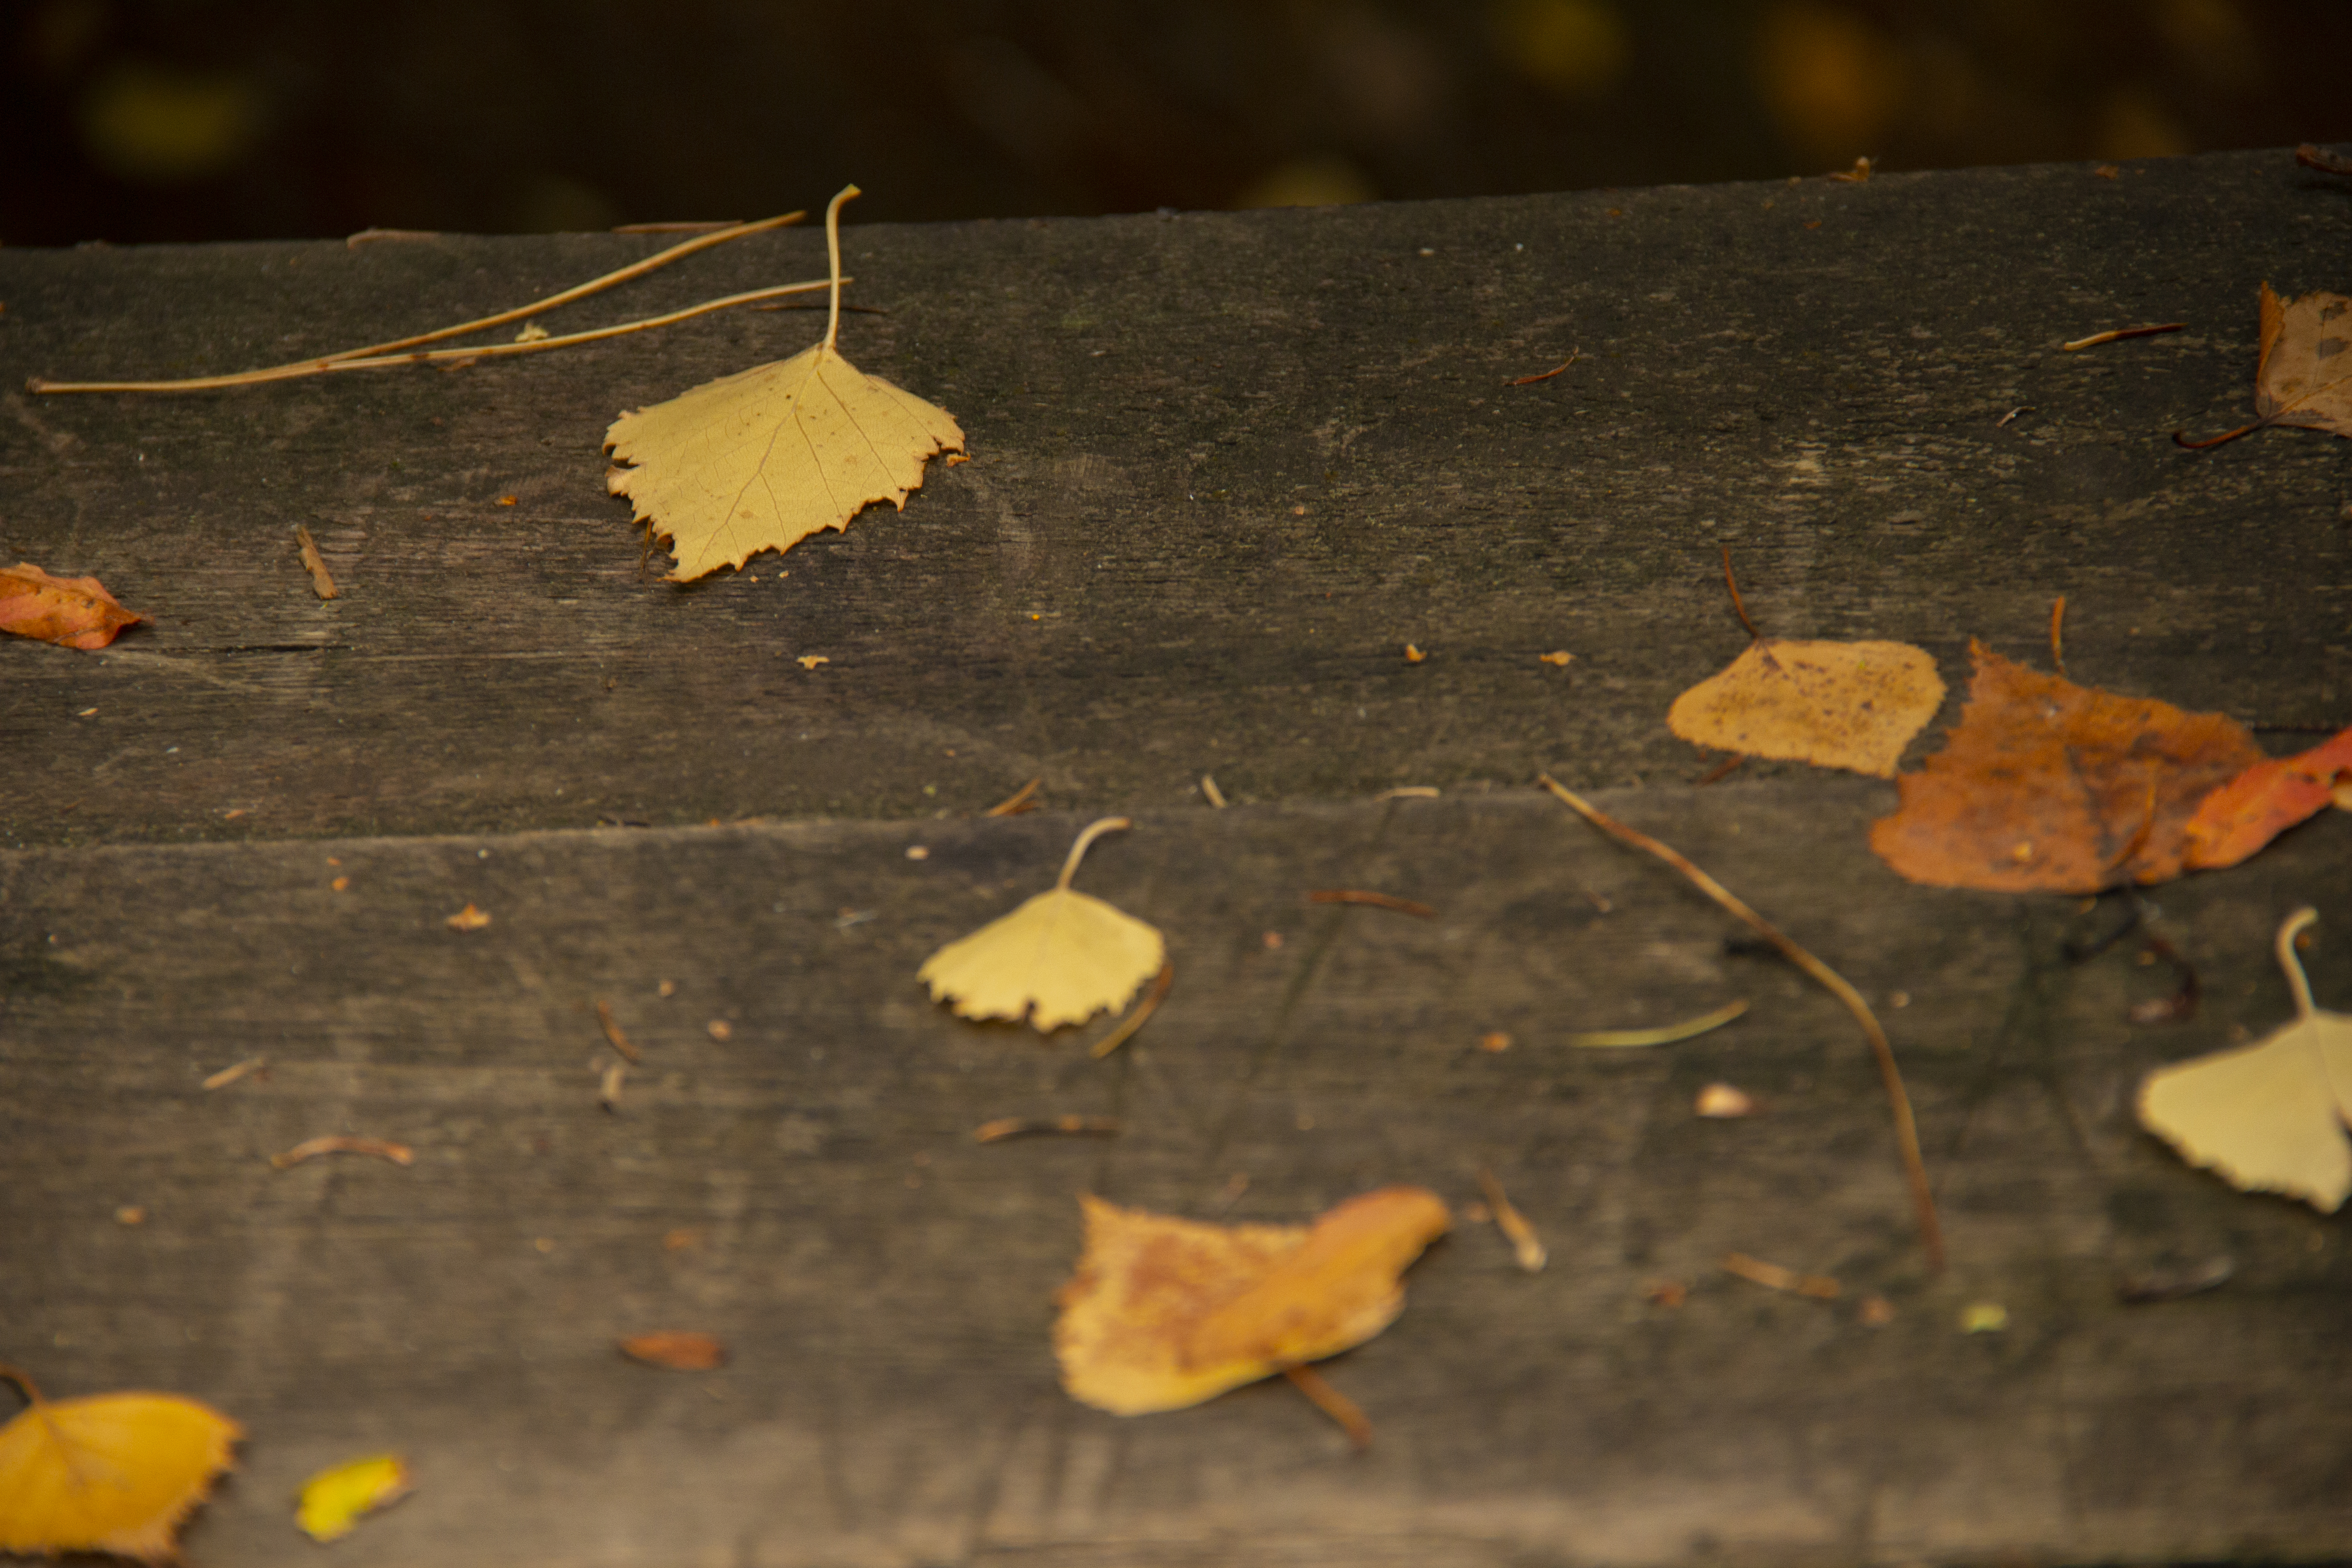
leaves, autumn, yellow, wooden, path, leaf, deciduous, plant, flooring, floor